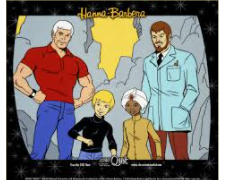
Portrait style: Cartoon Portrait